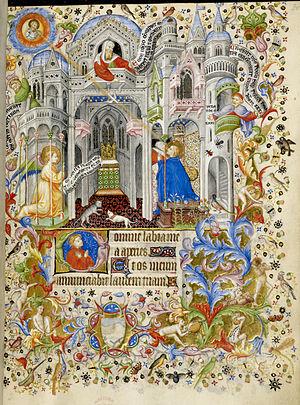
Le Maître des Initiales de Bruxelles est un nom de convention désignant un enlumineur actif en Italie et en France des années 1390 à 1420. Il doit son nom à un livre d'heures ayant appartenu au duc de Berry actuellement conservé à la Bibliothèque royale de Belgique à Bruxelles pour lequel il a décoré des lettrines historiées. Il a été récemment proposé de l'identifier à l'artiste bolonais Giovanni di fra Silvestro.